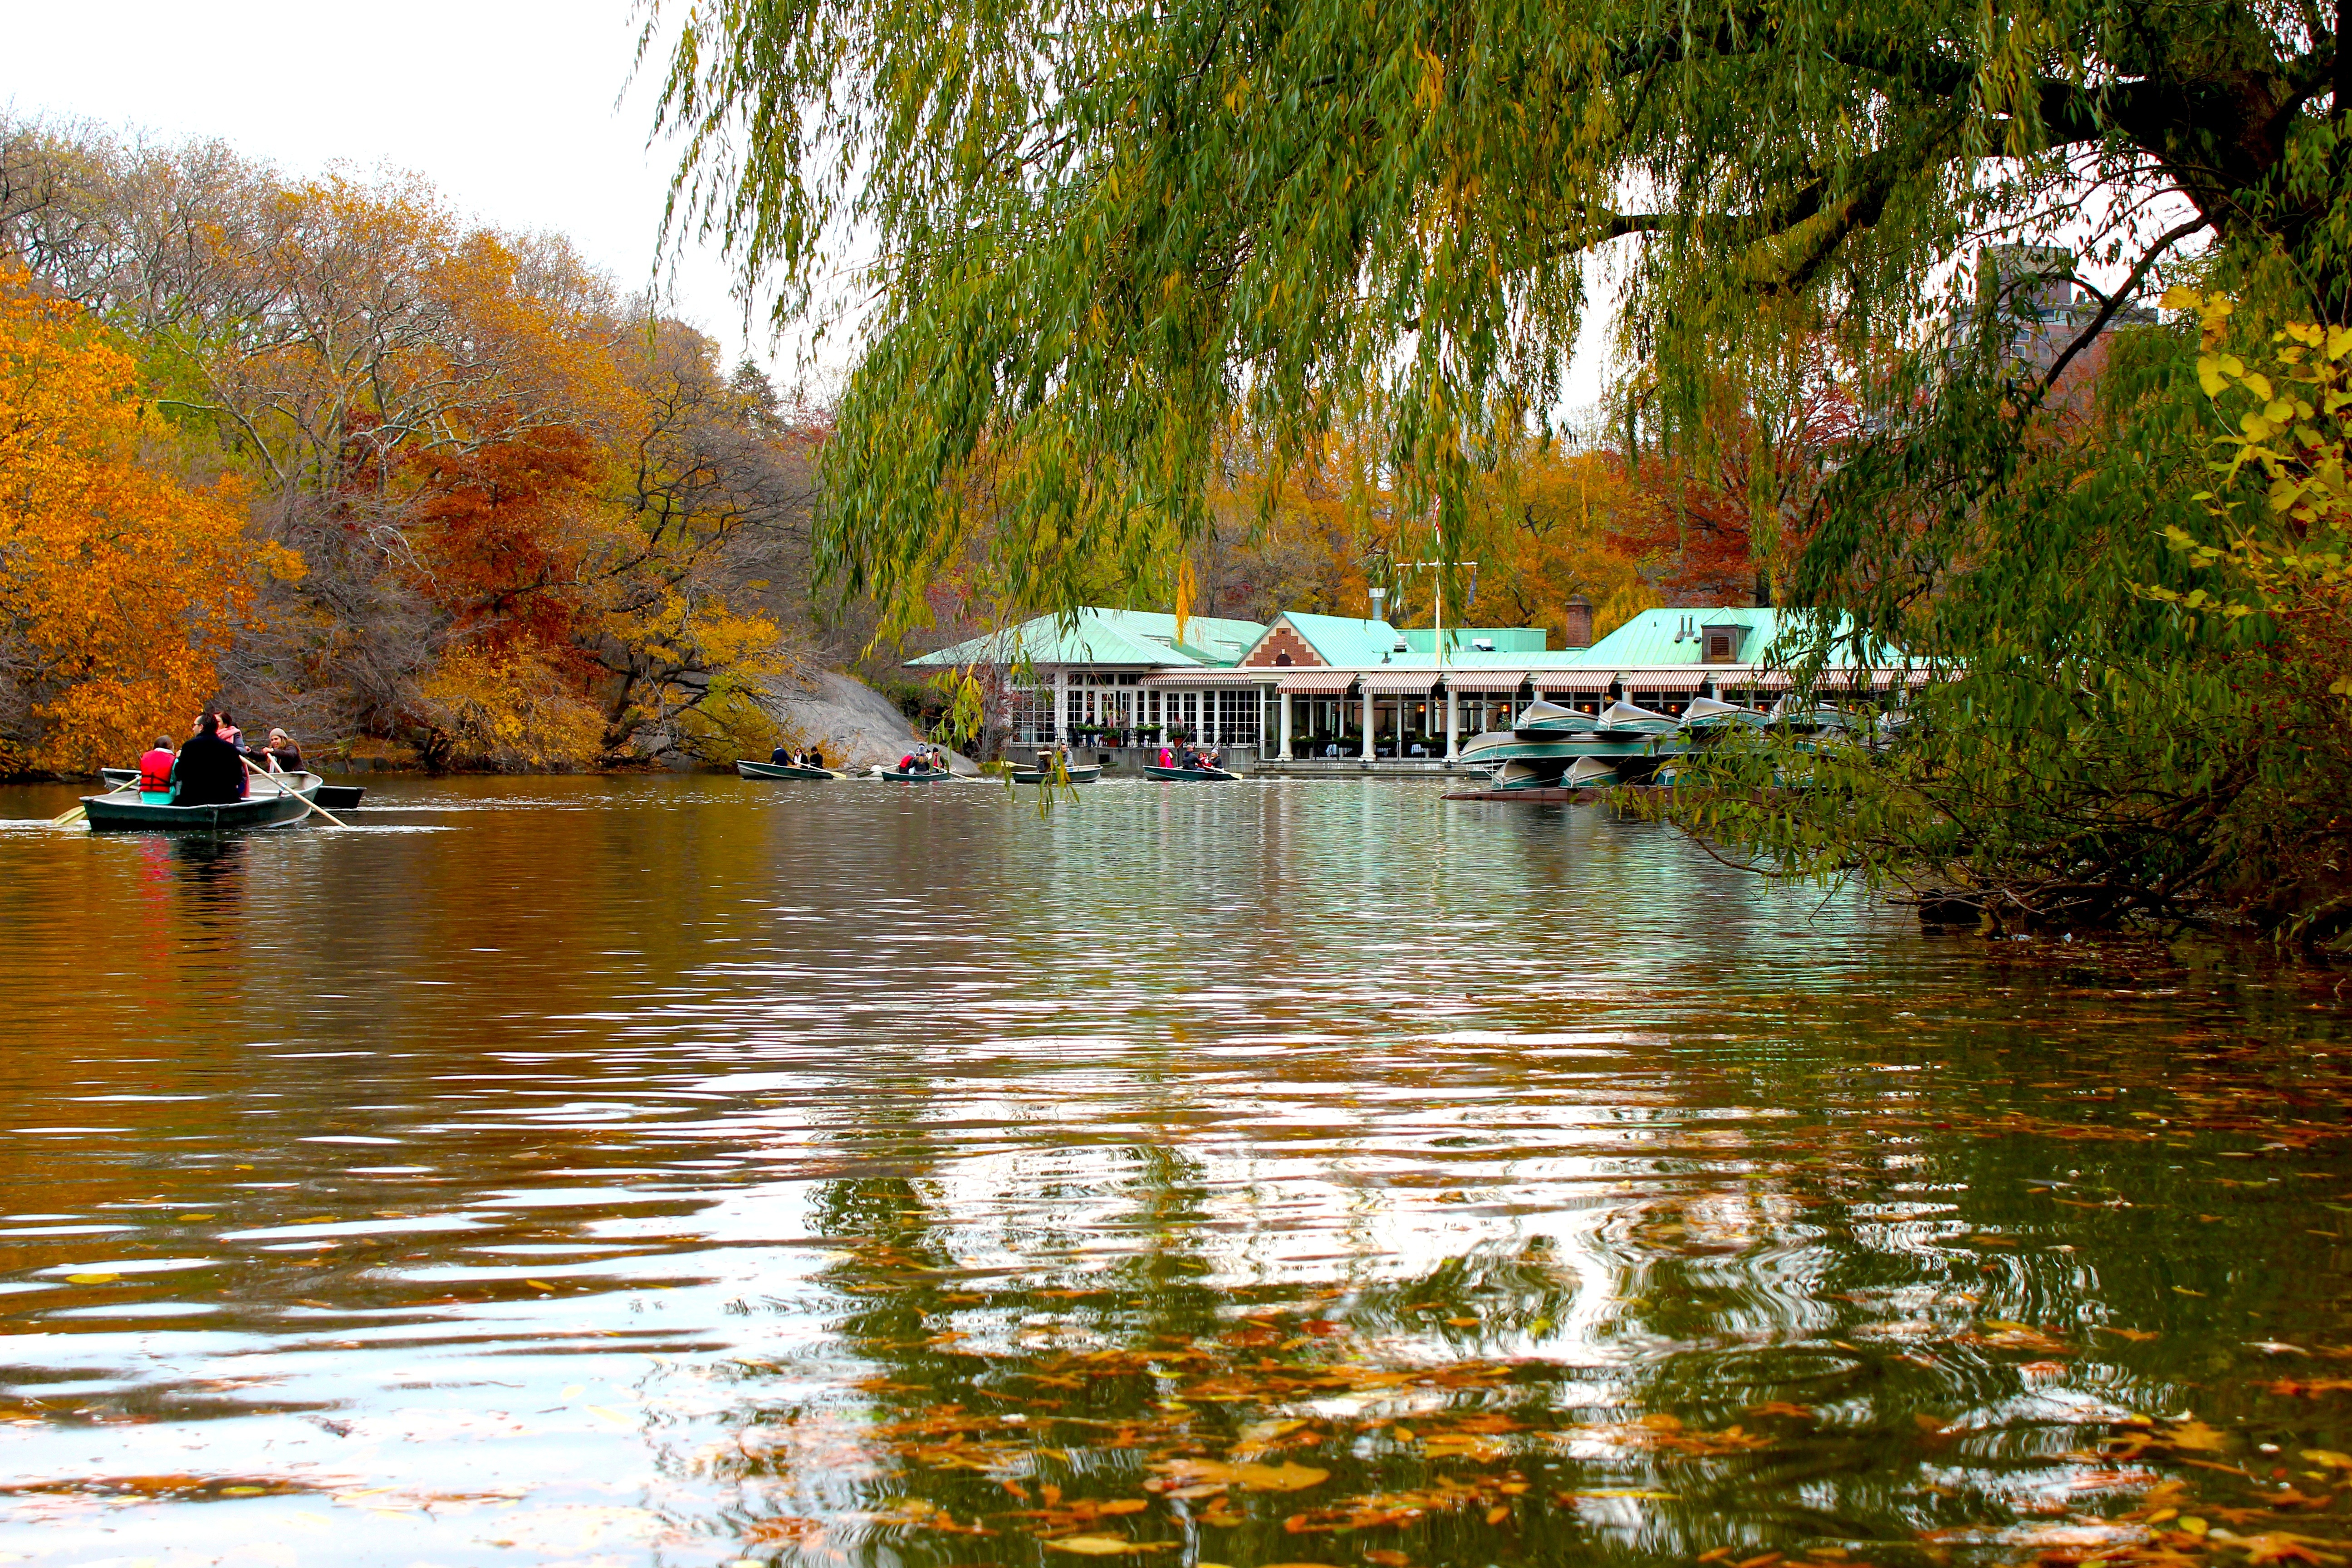
tree, water, boat, leaf, fall, lake, city, new york, river, canal, new york city, pond, stream, reflection, autumn, boathouse, season, waterway, central park, body of water, trees, boating, fall colors, cities, the lake, bayou, the loeb boathouse, loeb